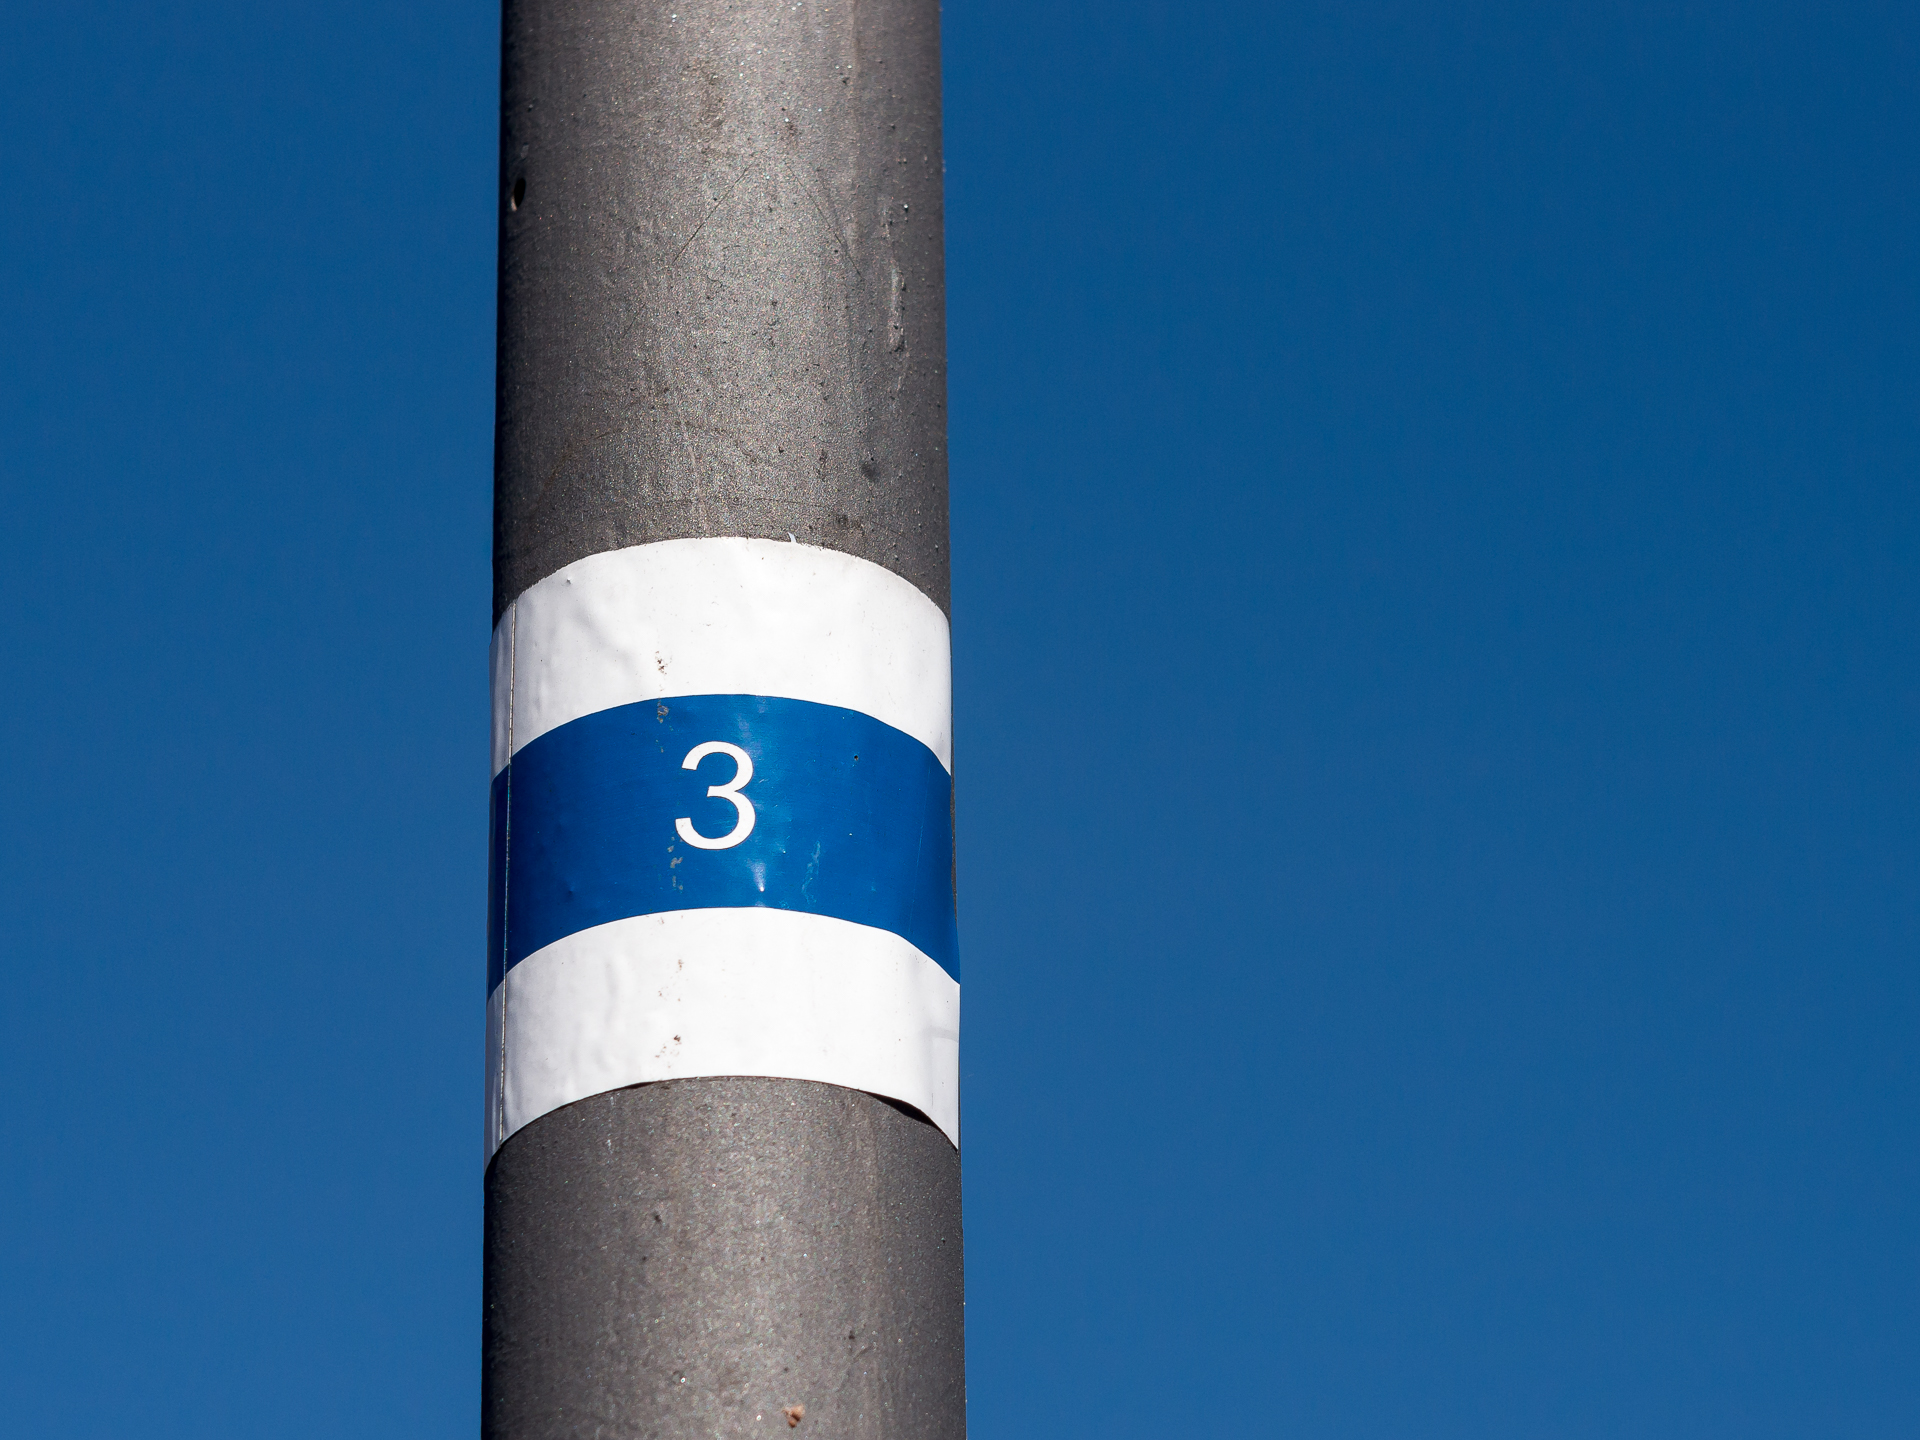
number, tower, blue, rocket, energy, product, 3, simple, apeach, anjapietsch, mftm43lumixpanasonic, microfourthird, helios442, 52wochenfotochallenge, panasoniclumixg5, zahlen, man made object